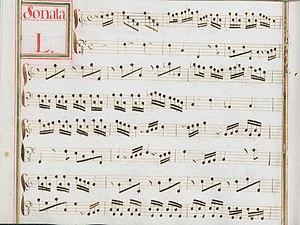
La sonate K. 85, telle qu'elle se présente dans le manuscrit de Venise, volume XIV no. 50.
La sonate K. 85 en fa majeur est une œuvre pour clavier du compositeur italien Domenico Scarlatti.